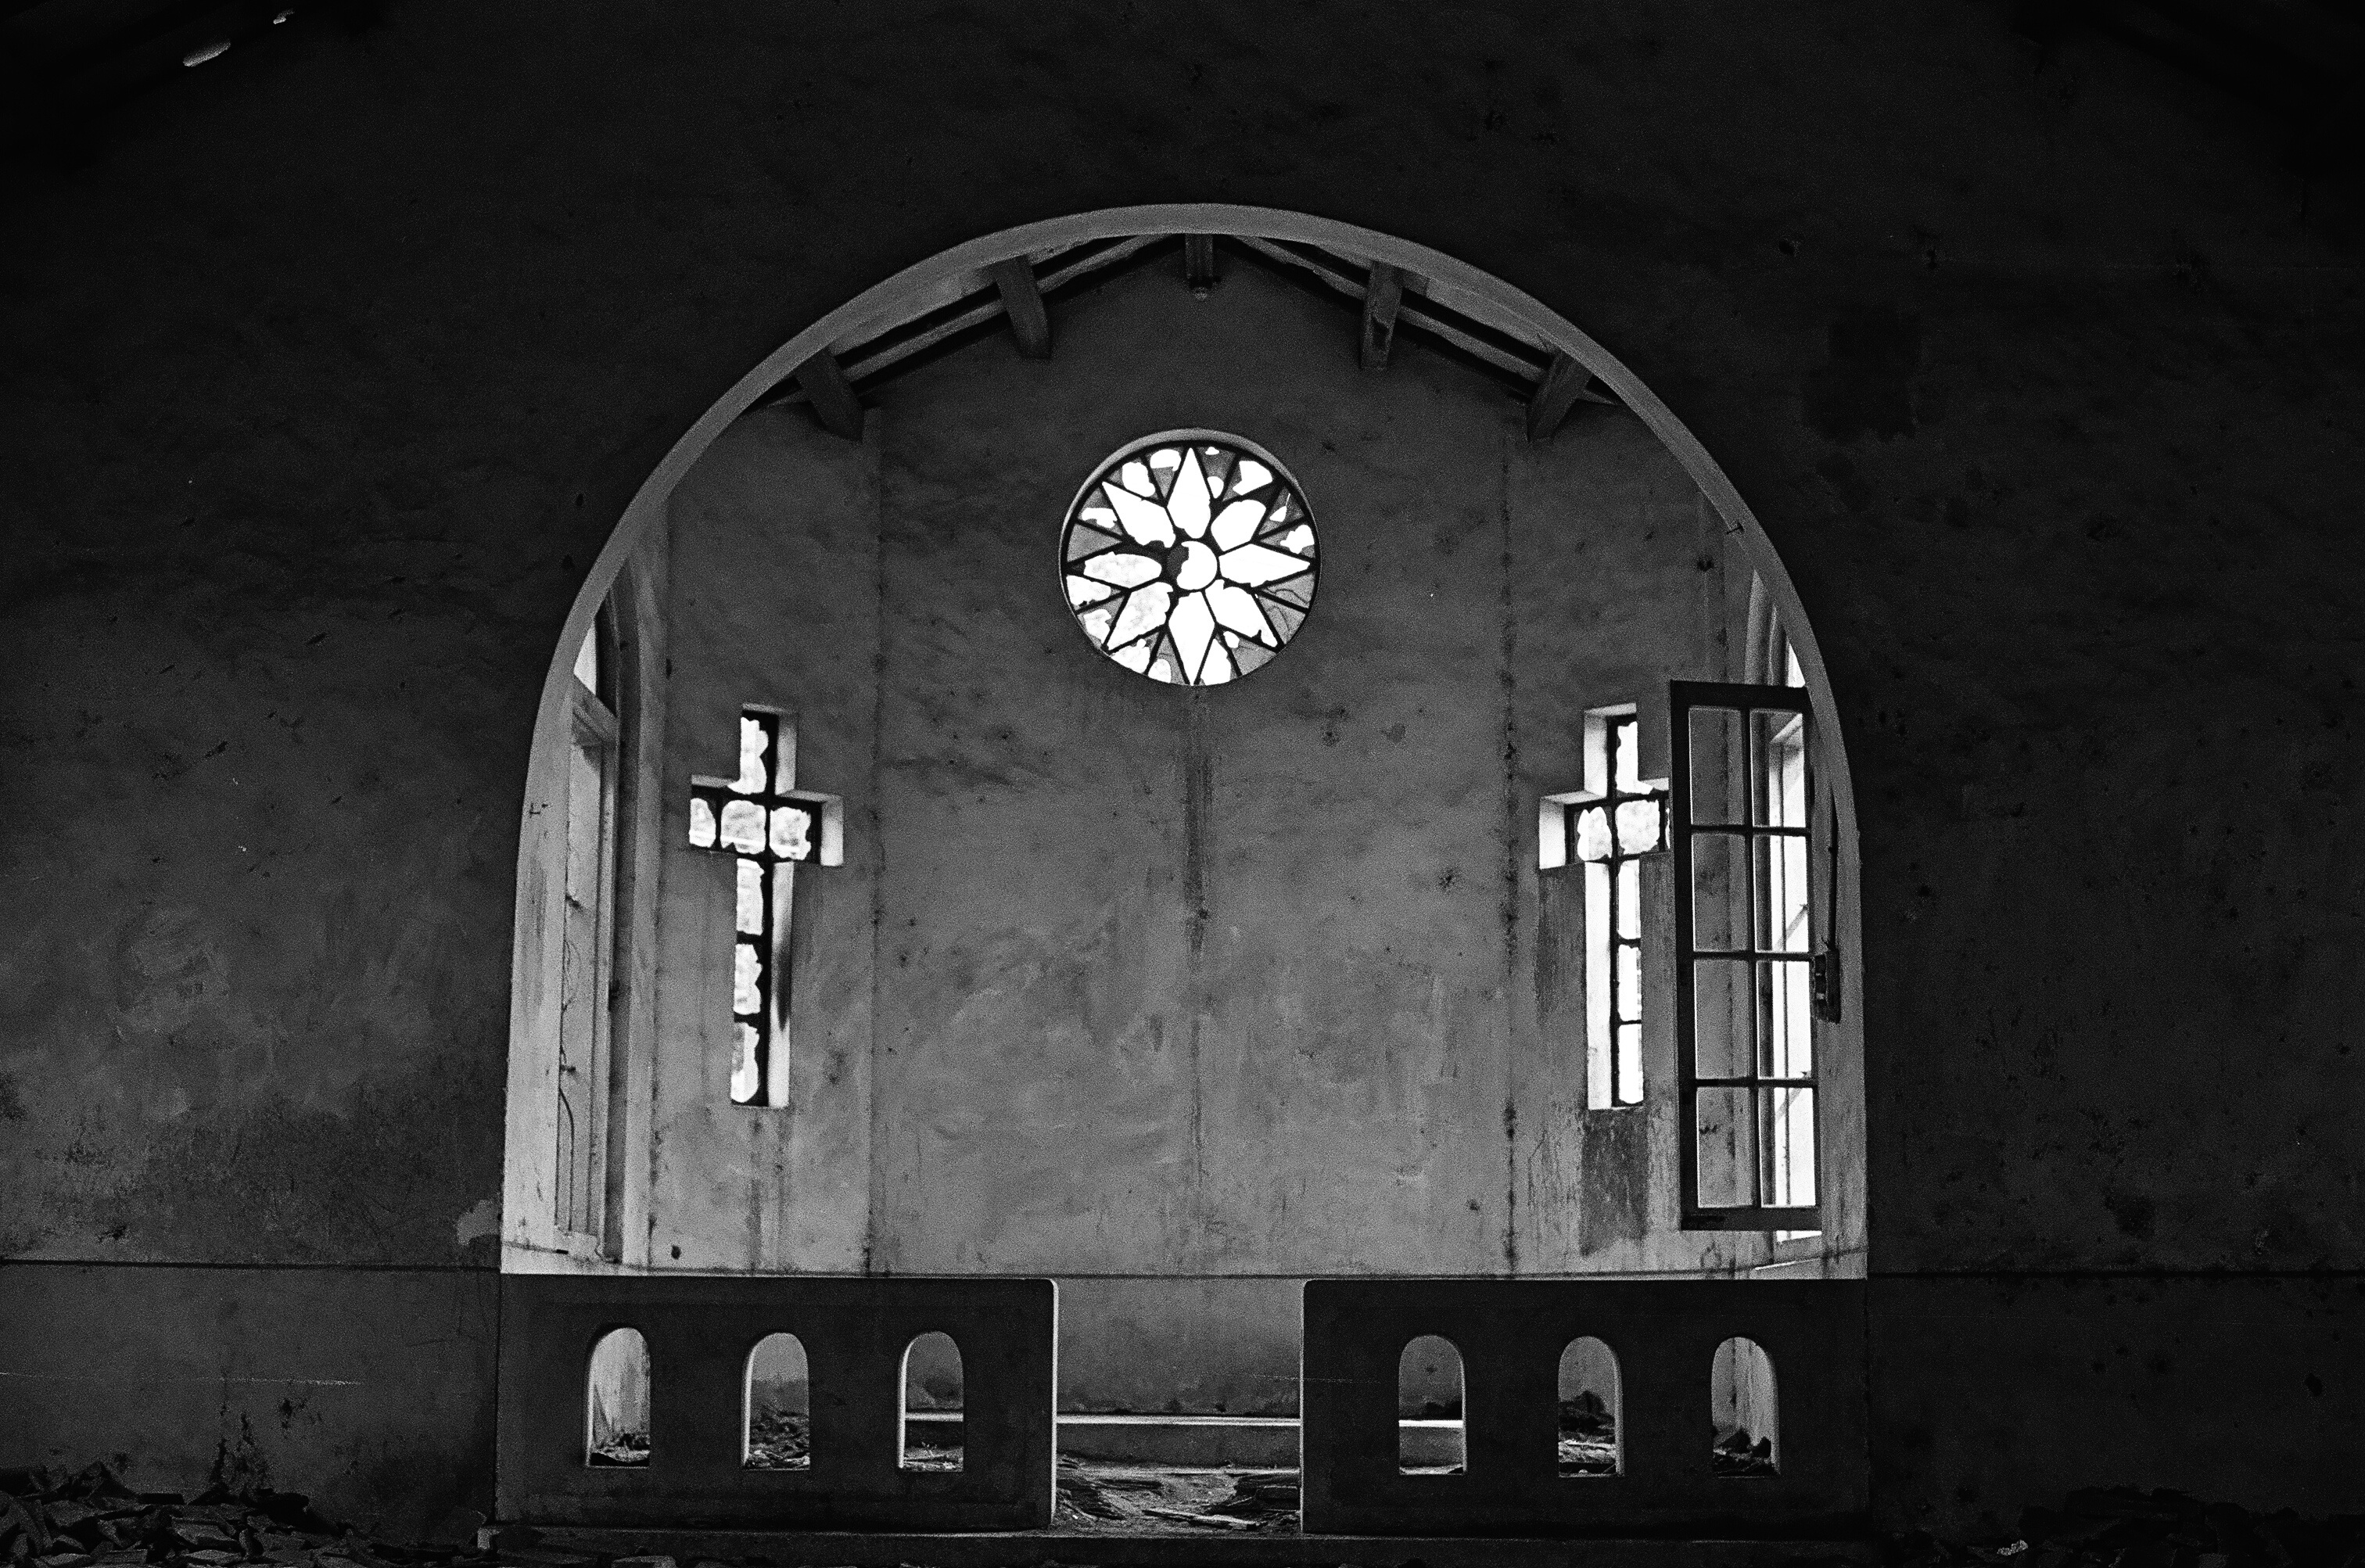
light, black and white, white, night, photography, house, building, darkness, black, monochrome, symmetry, photograph, shape, monochrome photography